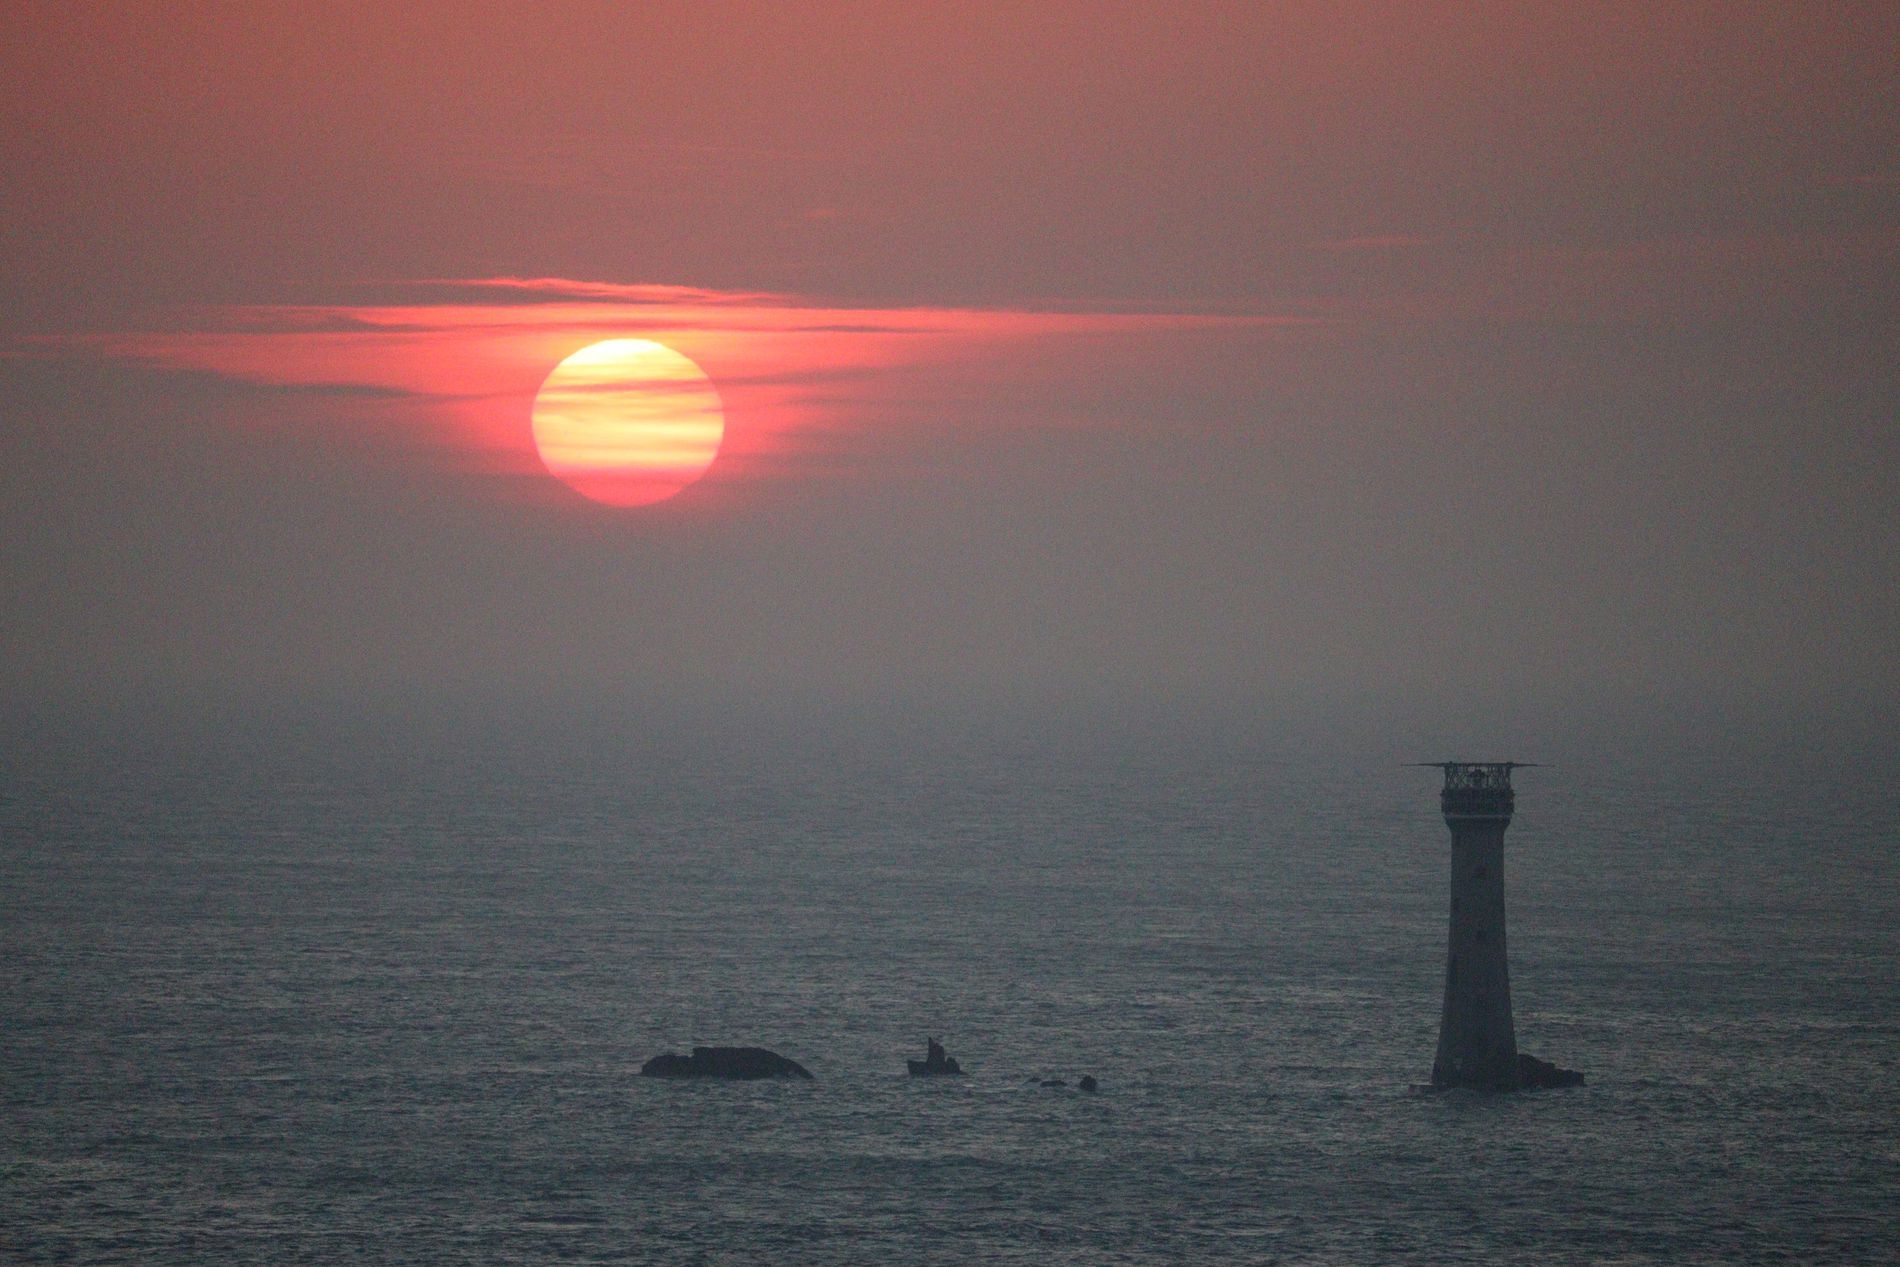
Sunset Over the Sea with Lighthouse
A large orange sun is setting over a calm ocean, casting a warm glow across the sky. A tall, narrow lighthouse stands on a rocky formation in the water. A few rocks are scattered nearby. The overall scene is quiet and serene.
Shot at a distance, this peaceful sunset photo shows a lighthouse silhouetted against an orange-red sky. The calm sea reflects the light, and the warm colors create a soft, tranquil mood.
Labels: Nature, Outdoors, Sky, Sun, Sunrise, Sunset, Boat, Transportation, Vehicle, Architecture, Beacon, Building, Lighthouse, Tower, Sea, Water, Astronomy, Moon, Night, Animal, Bird, Person, Sunlight, Sailboat, Horizon, Scenery, Flare, Light, Cloud, Rock
Camera: Canon Canon EOS 250D
Lens: EF-S55-250mm f/4-5.6 IS STM
Aperture: F6.3
Exposure: 1/4000 sec
ISO: 4000
Focal length: 250